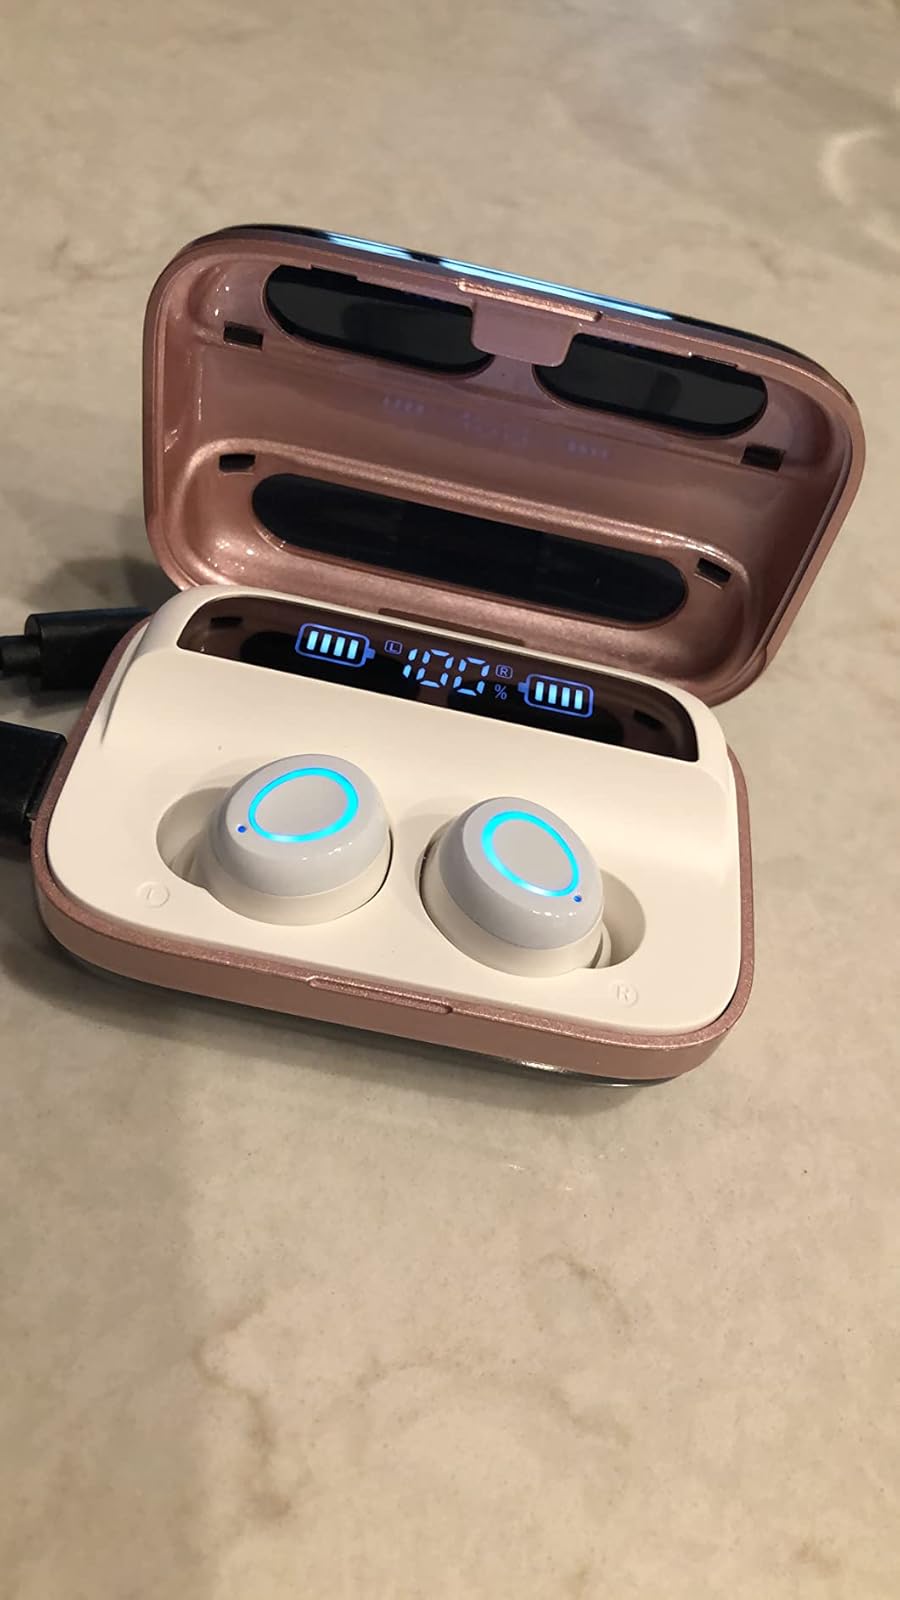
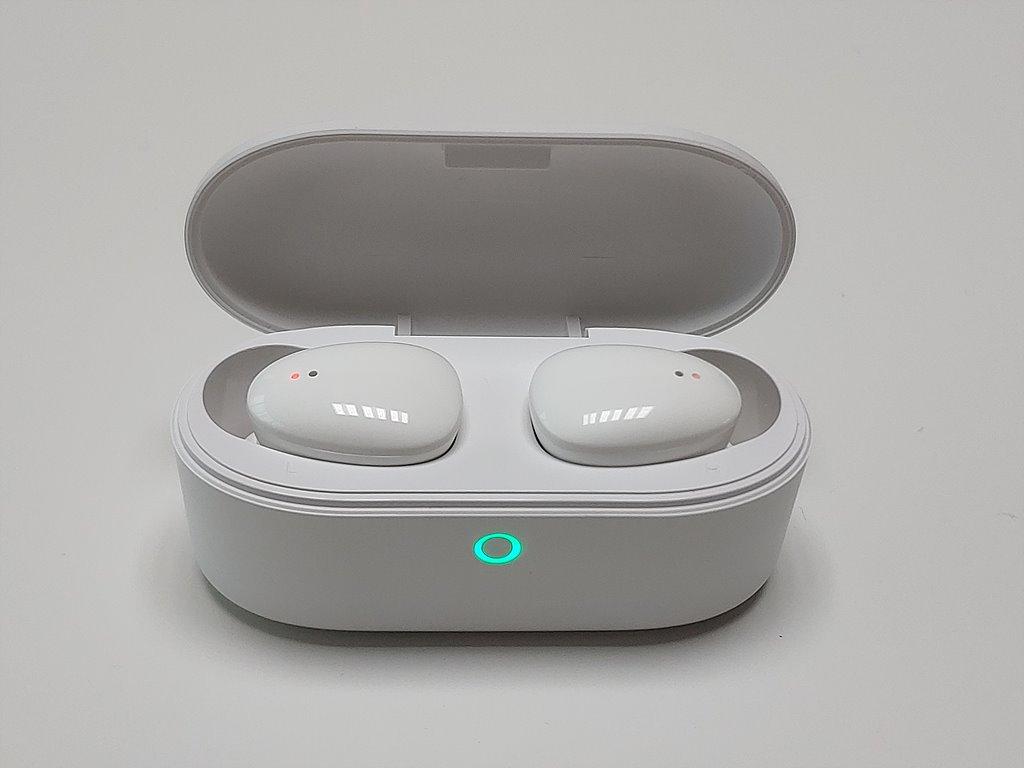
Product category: earbuds
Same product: no